Ivica Majstorović

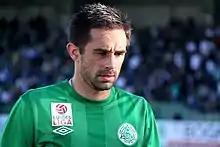
Majstorović with in SV Mattersburg in 2013

Ivica Majstorović (born 20 September 1981) is a German-Croatian retired footballer who played as a defensive midfielder, centre-back.